Cauchy momentum equation

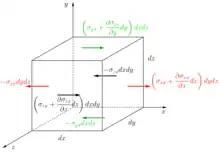
The X component of the forces acting on walls of a cubic fluid element (green for top-bottom walls; red for left-right; black for front-back).

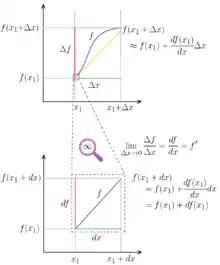
In the top graph we see approximation of function formula_26 (blue line) using a finite difference (yellow line). In the bottom graph we see "infinitely many times enlarged neighborhood of point formula_27" (purple square from the upper graph). In the bottom graph, the yellow line is completely covered by the blue one, thus not visible. In the bottom figure, two equivalent derivative forms have been used: formula_28], and the designation formula_29 was used.

We split the forces into body forces formula_30 and surface forces formula_31